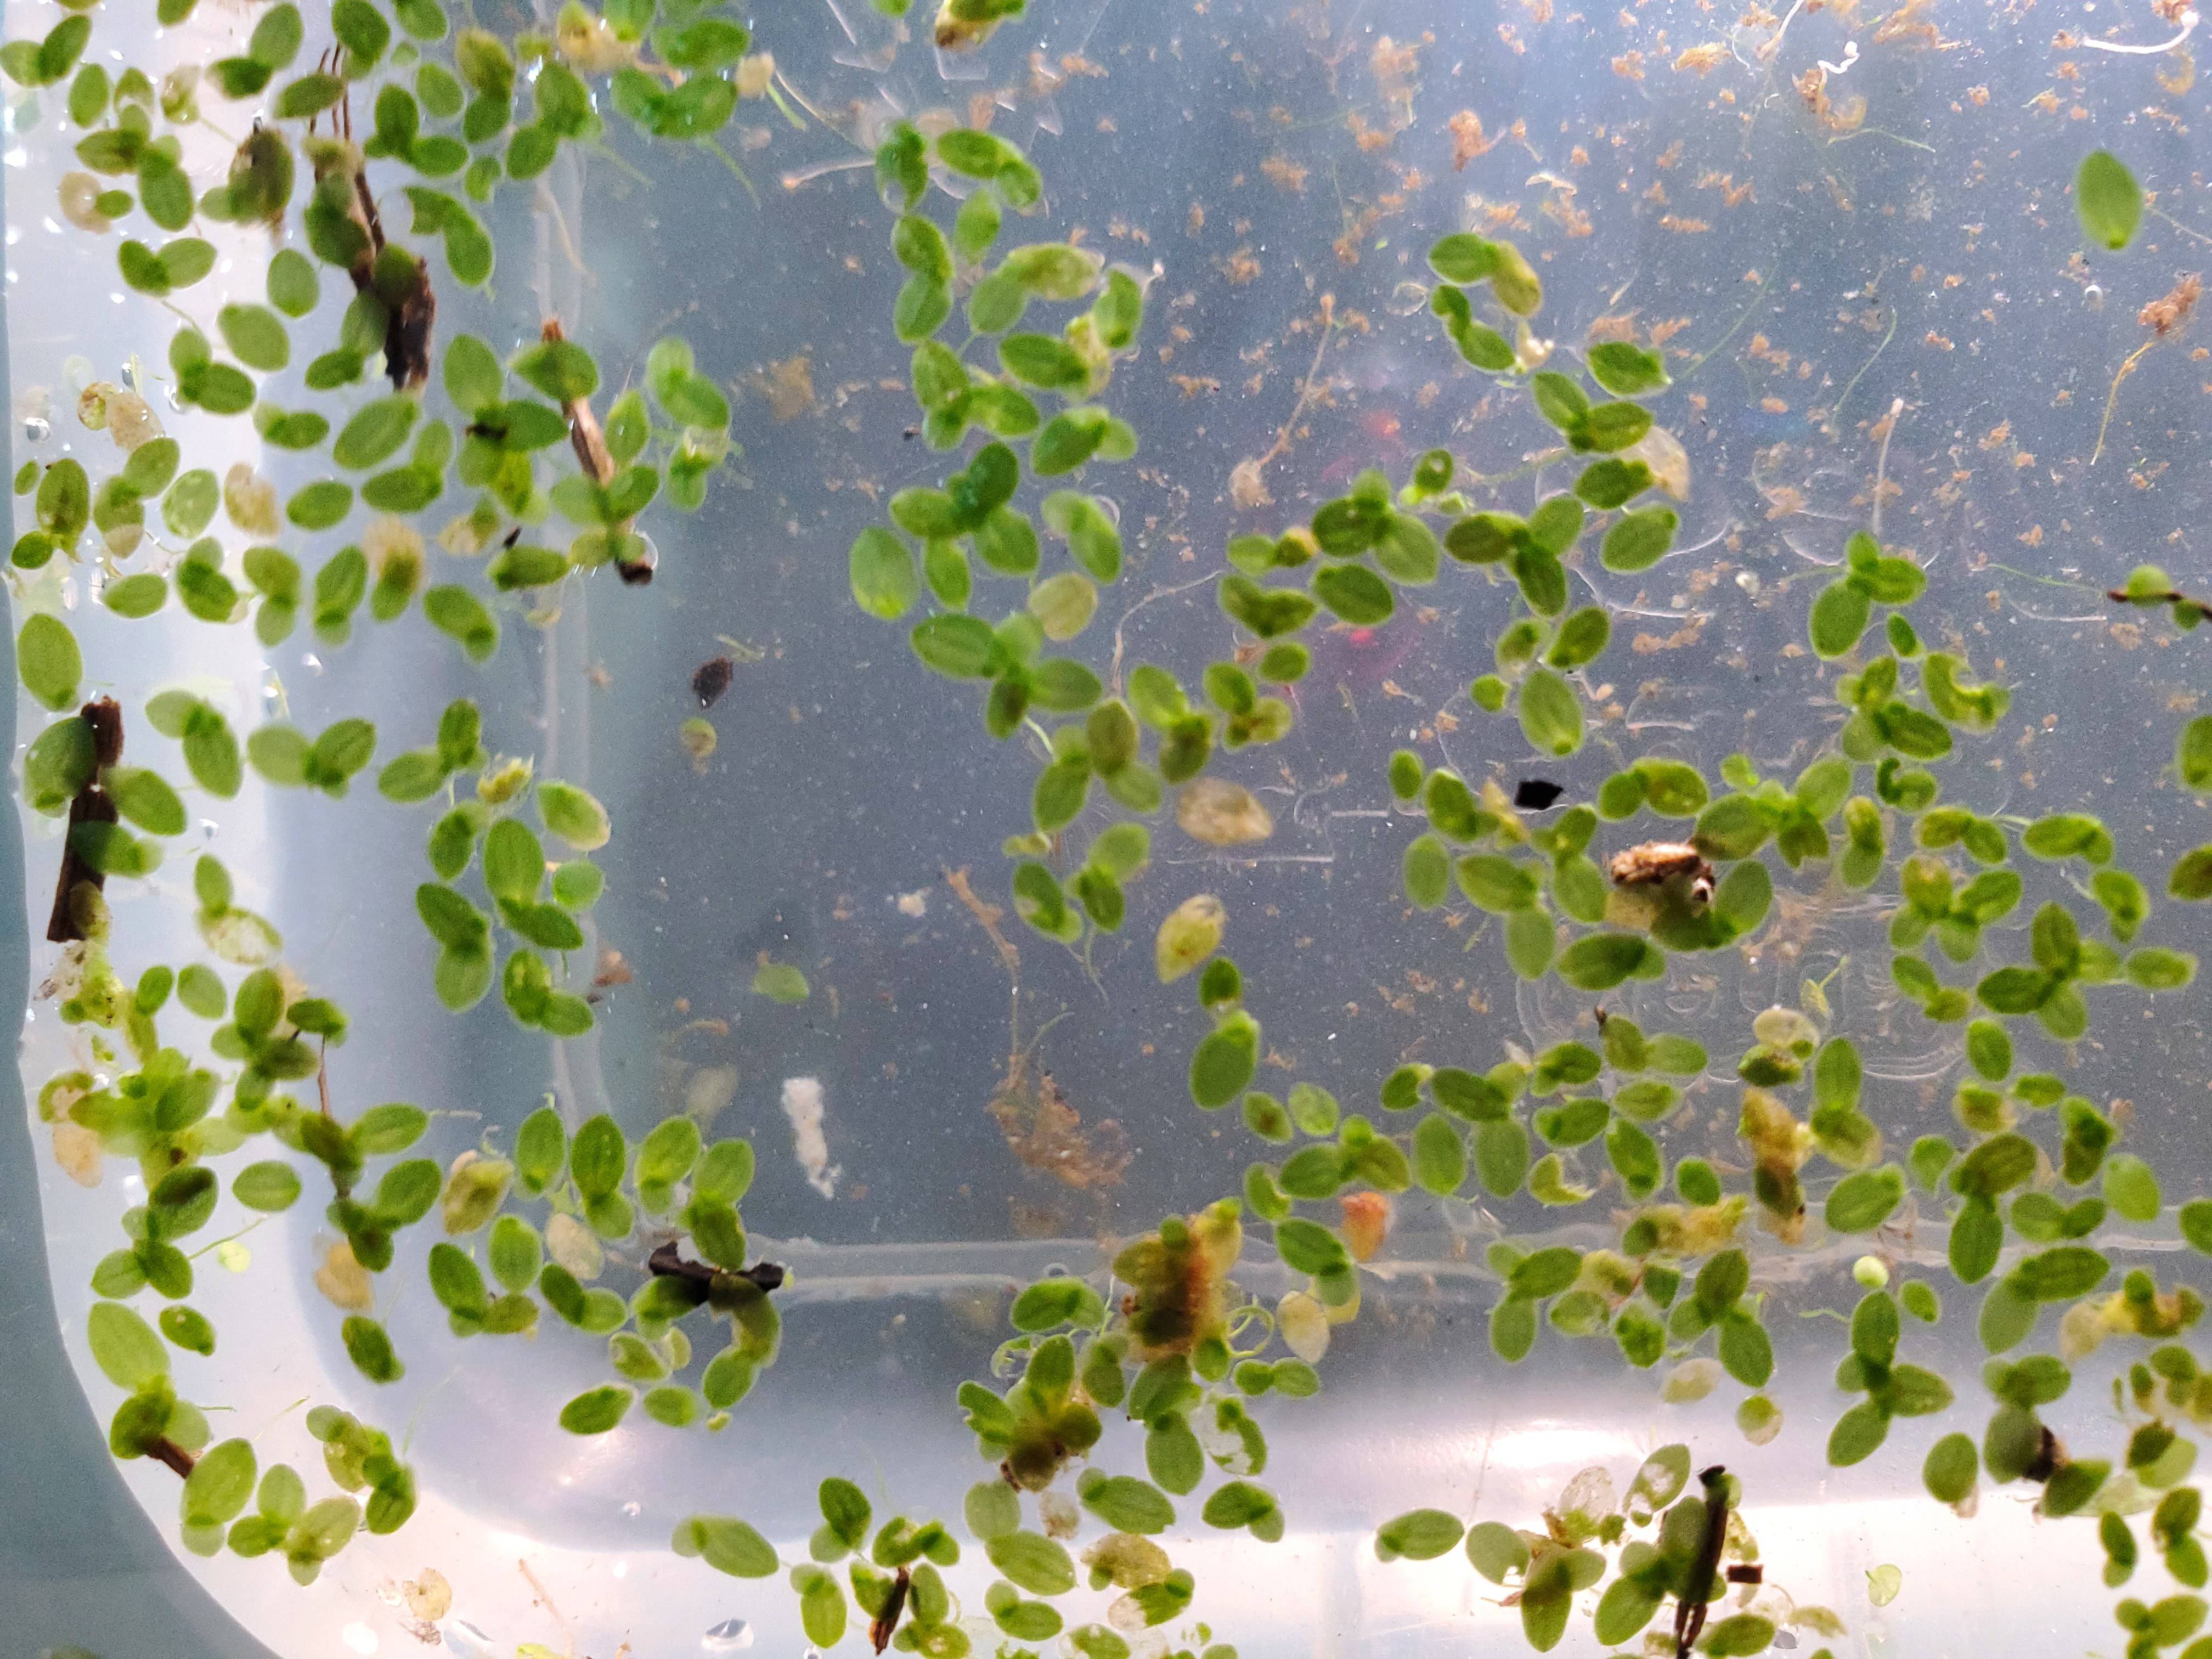
Species: Common Duckweeds (Lemna minor)